Tunisian revolution

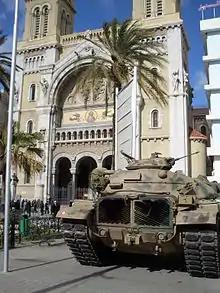
A Tunisian army tank deployed in front of the Cathedral of St. Vincent de Paul in Tunis

Following Ben Ali's departure, violence and looting continued and the capital's main train station was torched. The national army was reported to be extensively deployed in Tunisia, including elements loyal to Ben Ali.